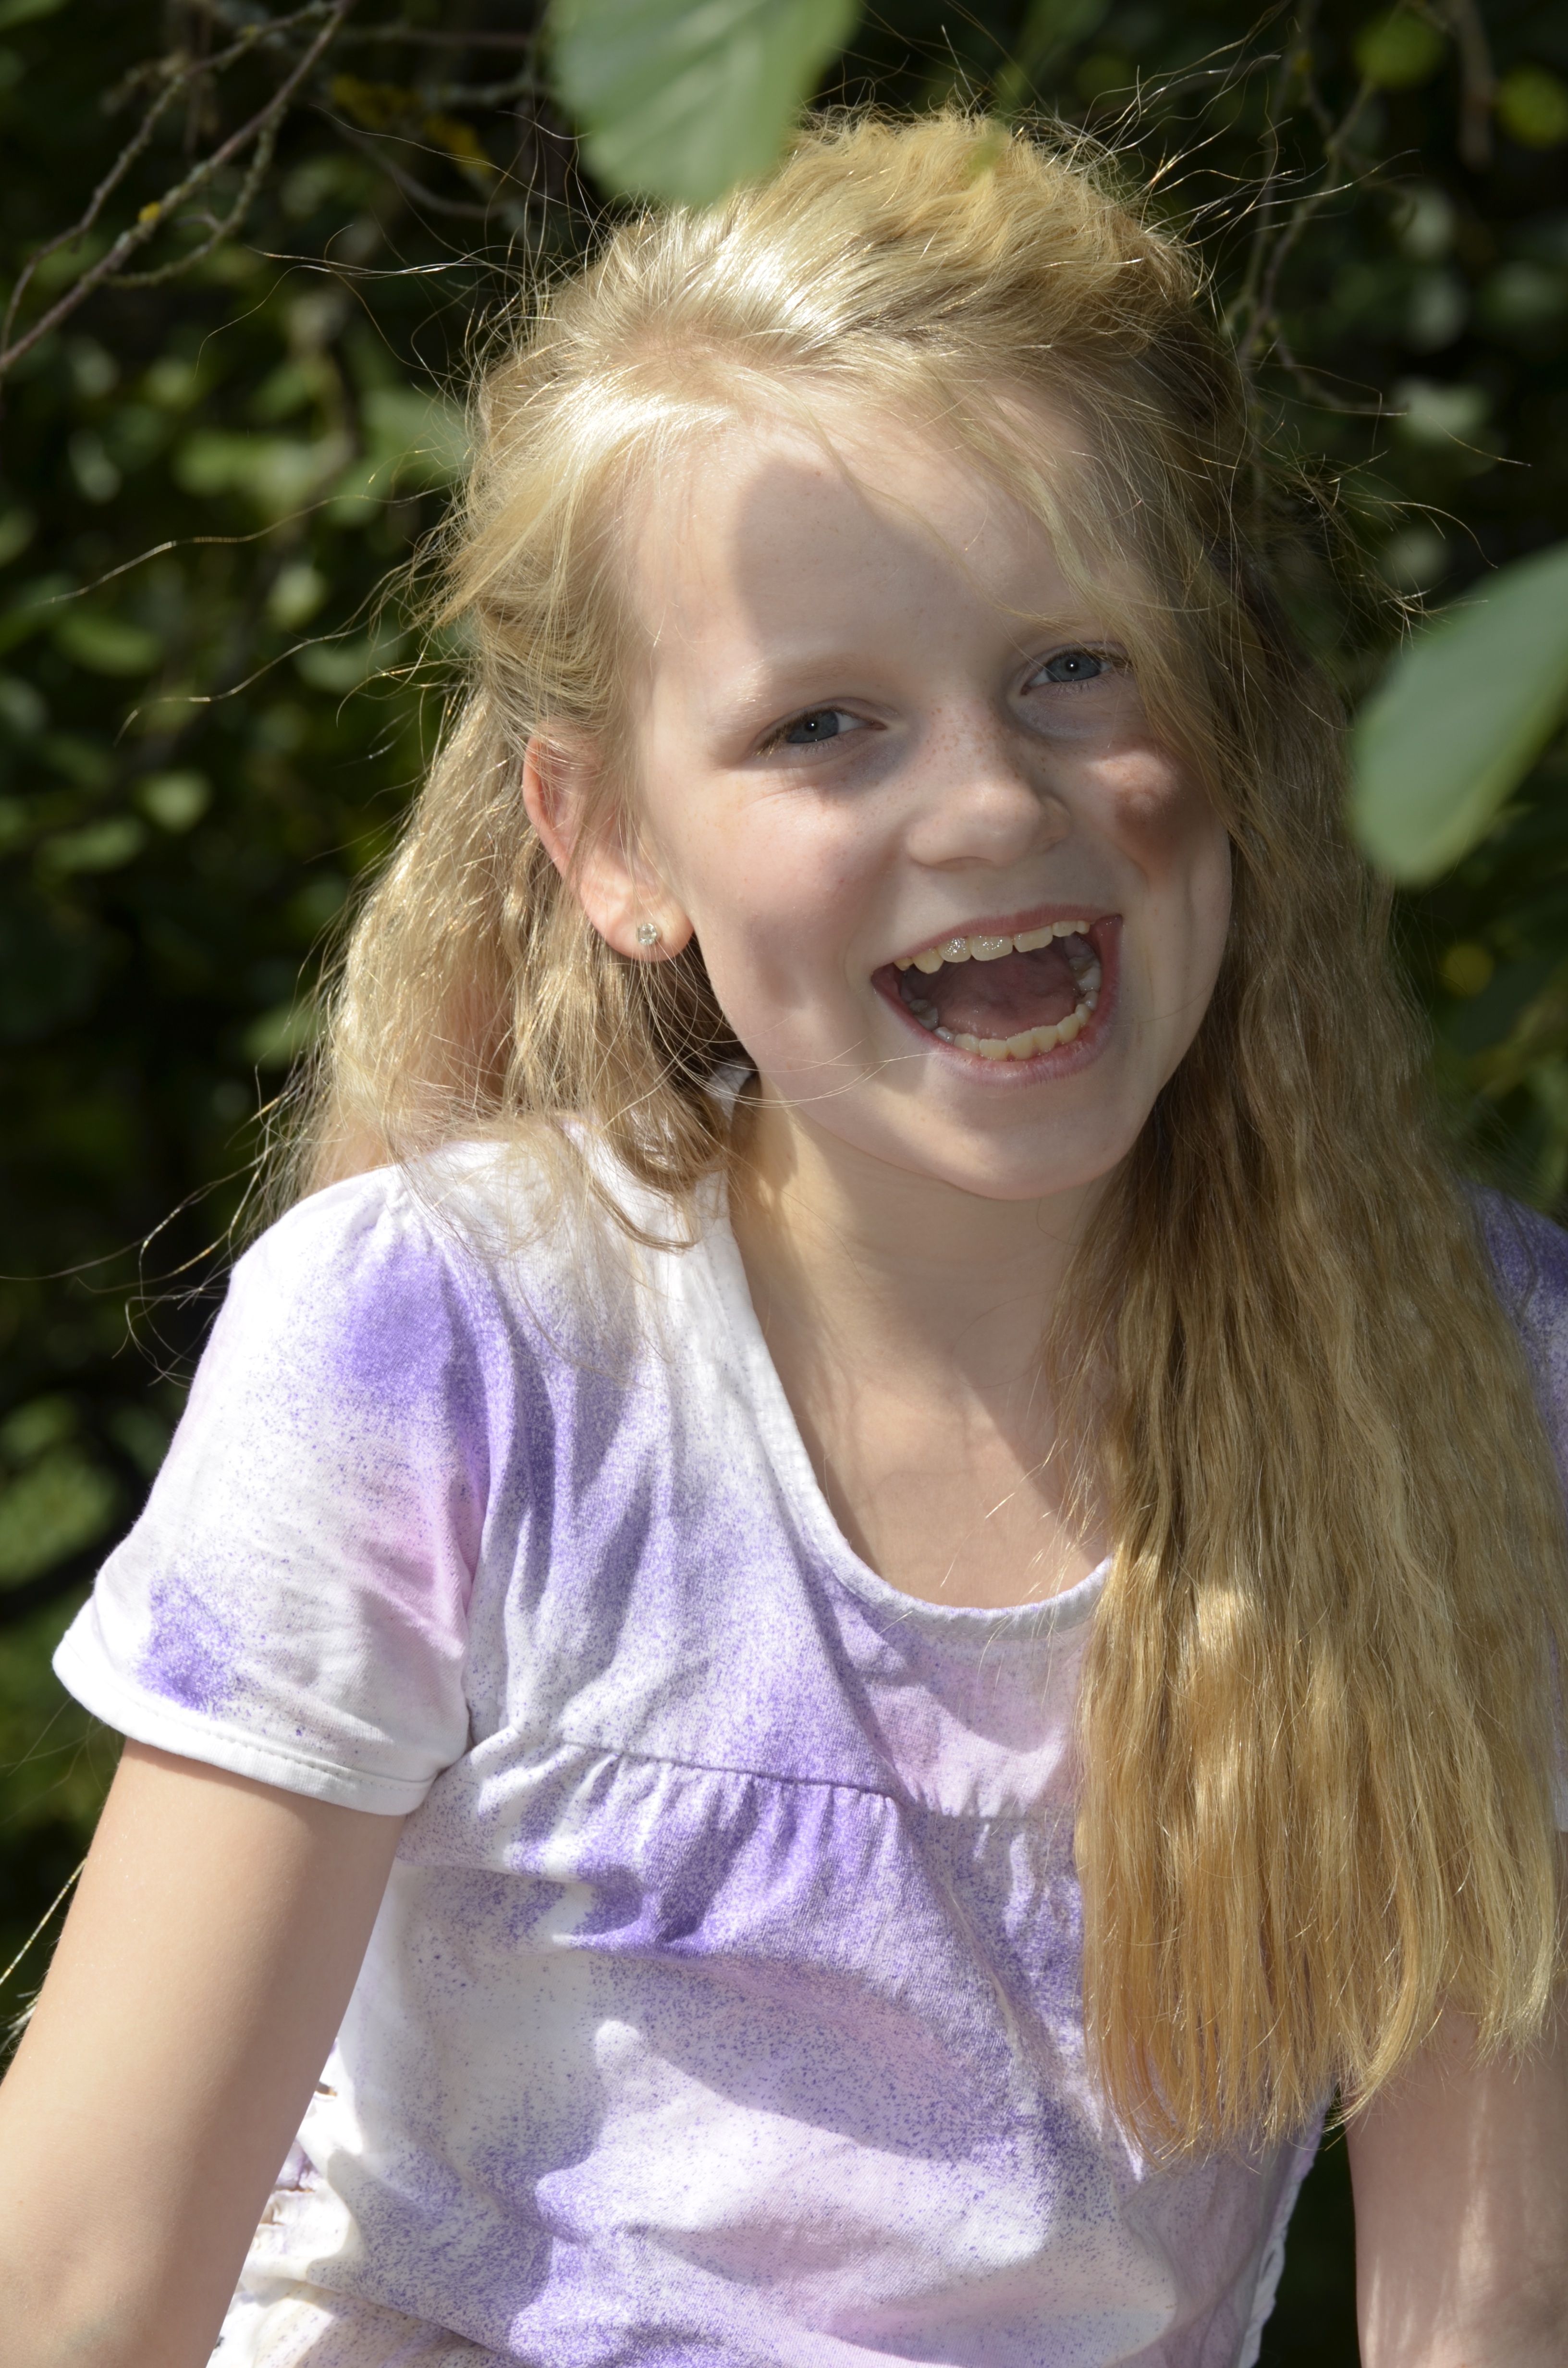
person, people, girl, woman, hair, flower, portrait, model, spring, child, lady, close, lighting, facial expression, hairstyle, smile, face, dress, eye, head, skin, beauty, blond, pretty, organ, laughter, emotion, portrait photography